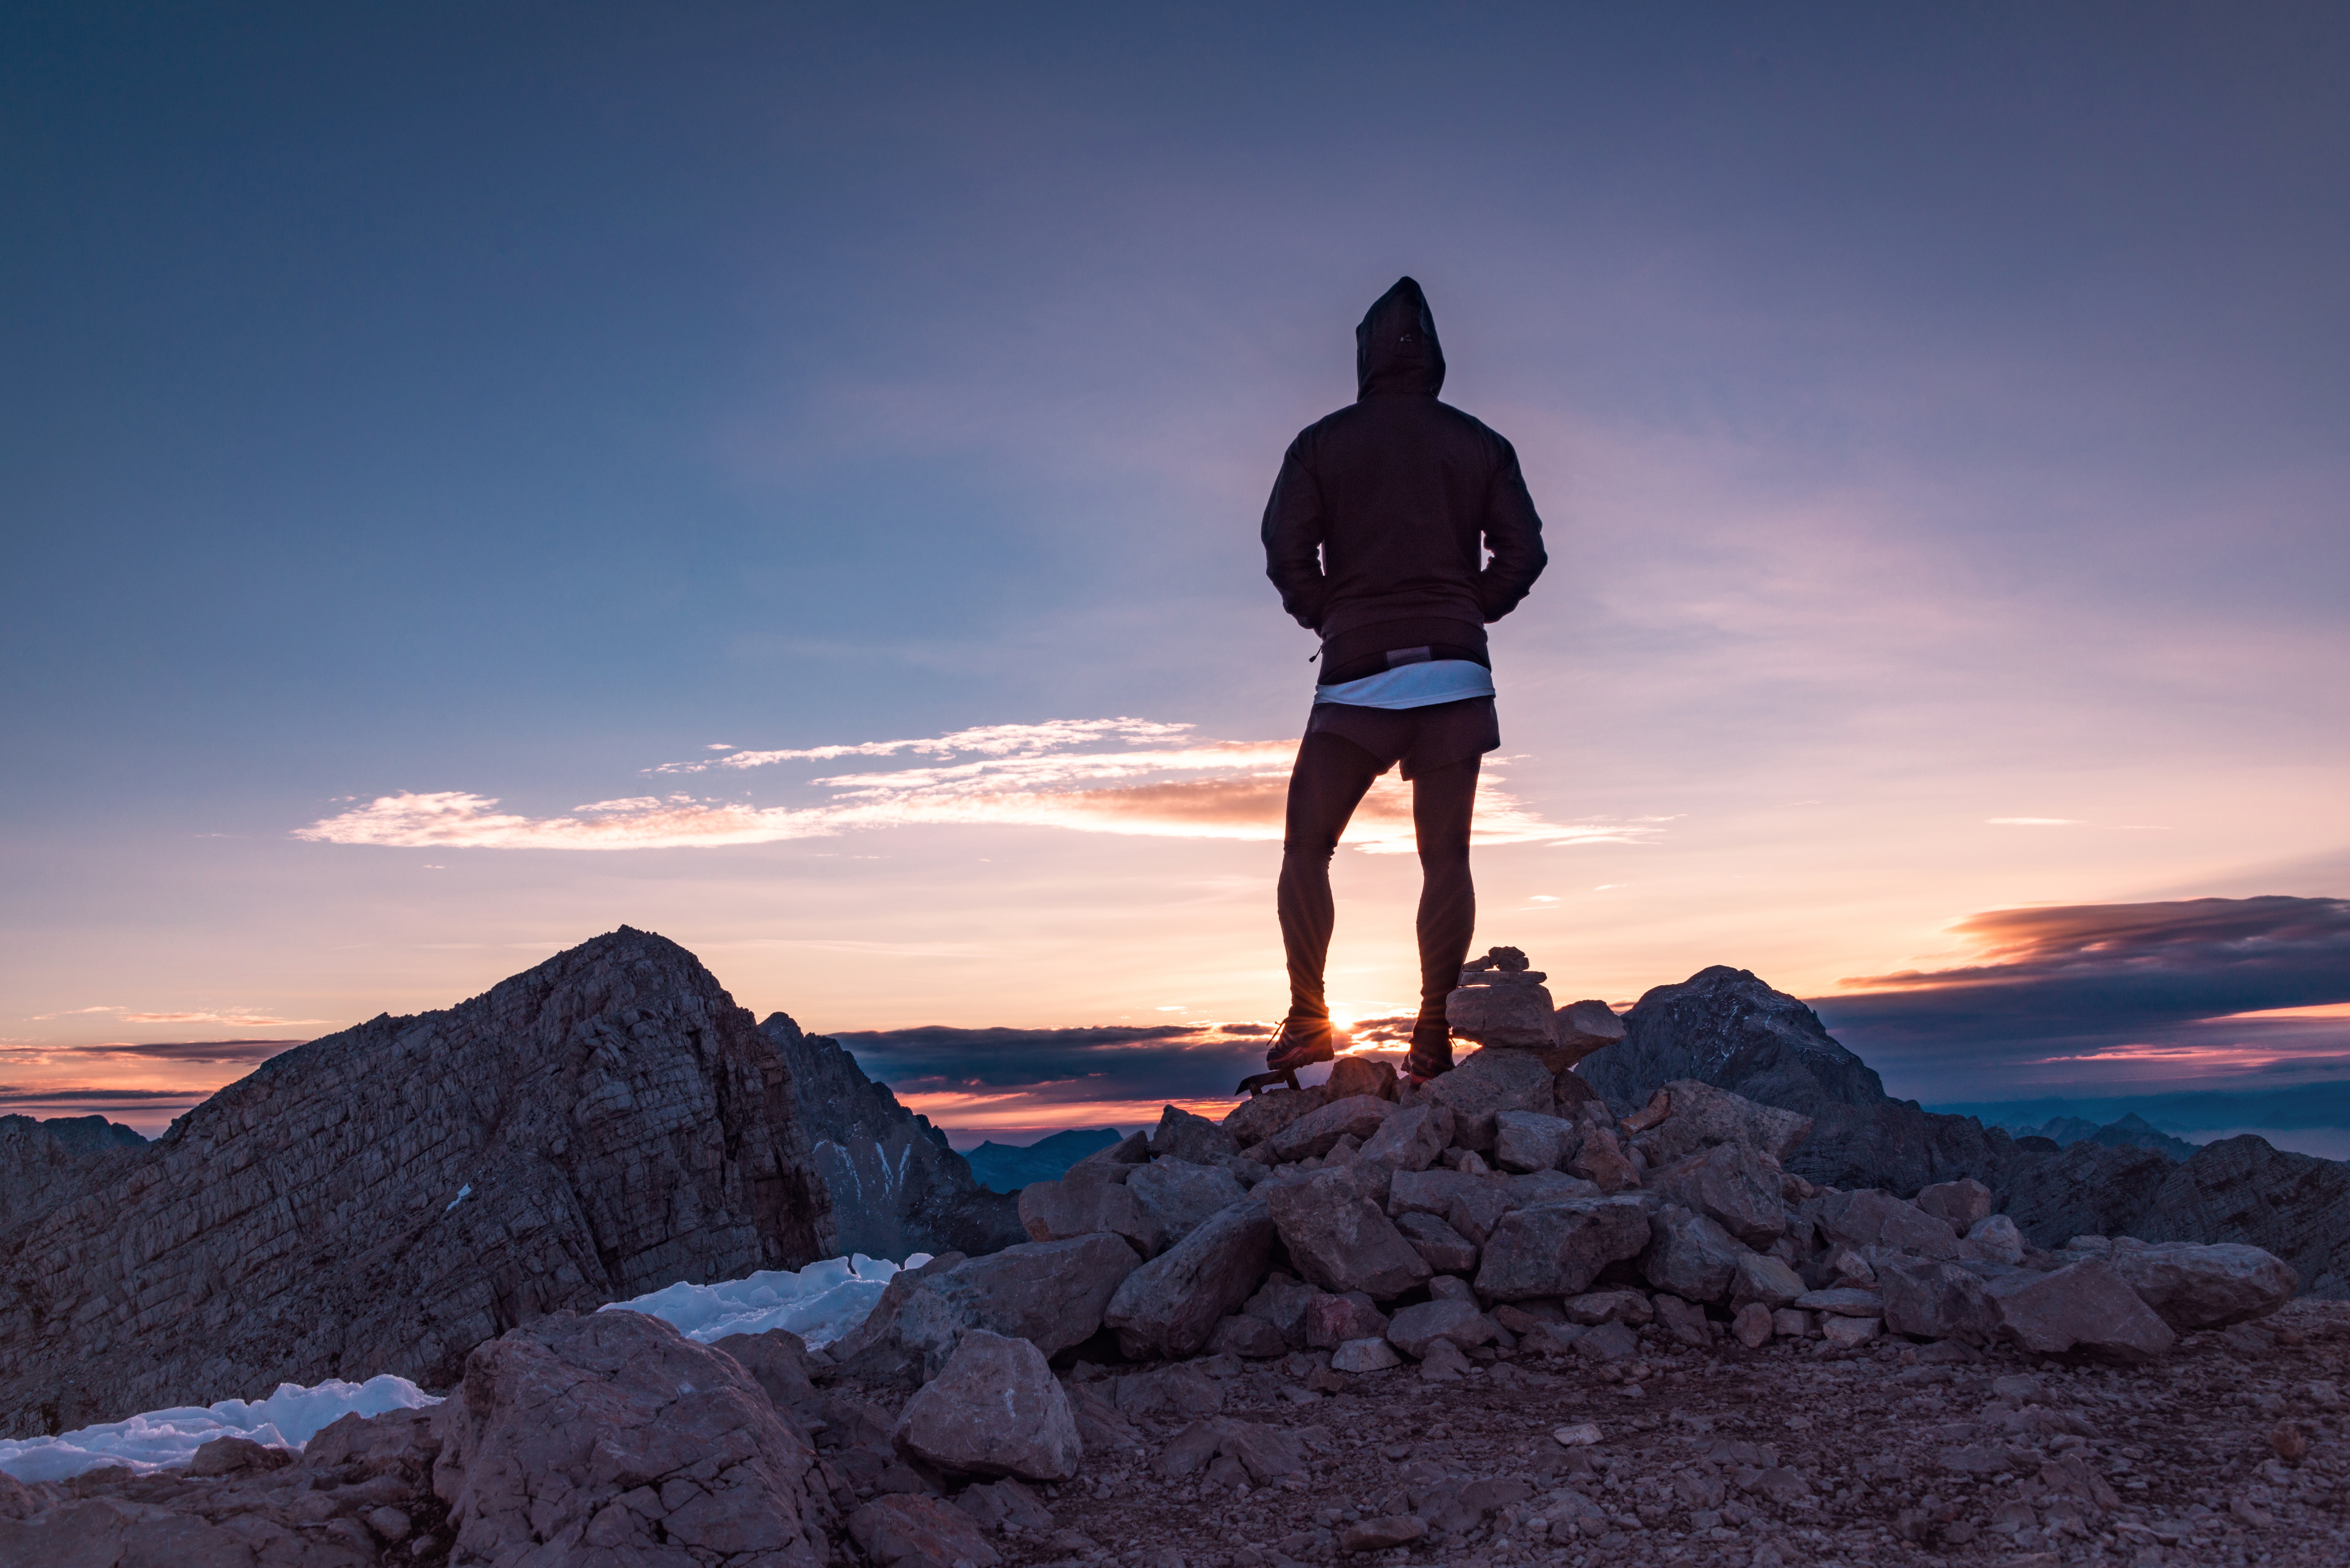
sea, coast, rock, ocean, horizon, walking, mountain, cloud, sky, sunrise, sunset, hiking, adventure, vacation, hiker, dusk, evening, blue, summit, mountaineering, cape, landform, mountainous landforms